John Hoadly

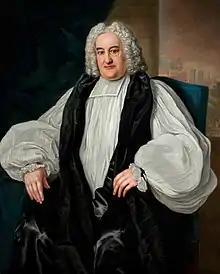
Portrait by Stephen Slaughter

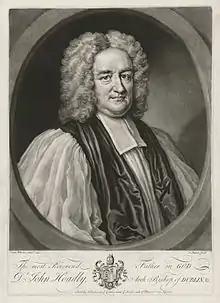
John Hoadly, 1733 engraving by John Faber the Younger after Isaac Whood.

John Hoadly (27 September 1678 – 19 July 1746) was an Anglican divine in the Church of Ireland. He served as Bishop of Ferns and Leighlin (1727 to 1730), as Archbishop of Dublin (1730 to 1742), and as Archbishop of Armagh from 1742 until his death.